Darnall's Chance

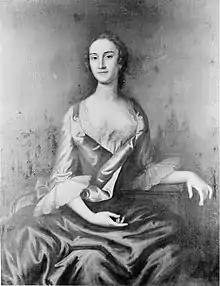
Lettice Lee, portrait by John Wollaston

The tract of land the house sits on was patented in 1704 by Col. Henry Darnall (1645–1711), a wealthy Maryland Roman Catholic planter, Proprietary Agent of Charles Calvert, 3rd Baron Baltimore and, for a time, Deputy Governor of Maryland. However, during the Protestant Revolution of 1689, Darnall's proprietarial army was defeated by the Puritan army of Colonel John Coode, and he was stripped of his numerous offices.